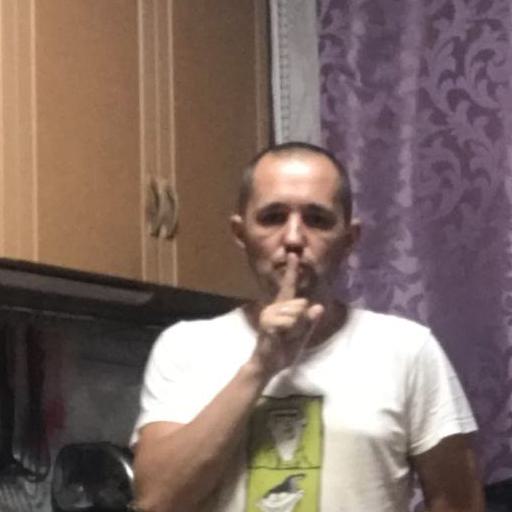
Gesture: mute